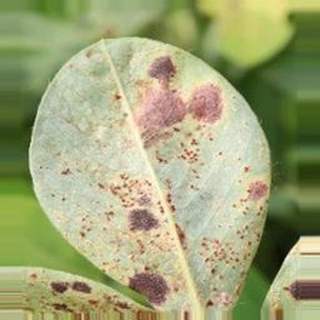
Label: groundnut_rust